Melbourne

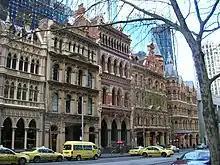
Victorian era buildings on Collins Street, preserved by setting skyscrapers back from the street

On the back of the 1850s gold rush and 1880s land boom, Melbourne became renowned as one of the world's great Victorian-era cities, a reputation that persists due to its diverse range of Victorian architecture. High concentrations of well-preserved Victorian-era buildings can be found in the inner suburbs, such as Carlton, East Melbourne and South Melbourne. Outstanding examples of Melbourne's built Victorian heritage include the World Heritage-listed Royal Exhibition Building (1880), the General Post Office (1867), Hotel Windsor (1884) and the Block Arcade (1891). Comparatively little remains of Melbourne's pre-gold rush architecture; St James Old Cathedral (1839) and St Francis' Church (1845) are among the few examples left in the CBD. Many of the CBD's Victorian boom-time landmarks were also demolished in the decades after World War II, including the Federal Coffee Palace (1888) and the APA Building (1889), one of the tallest early skyscrapers upon completion. Heritage listings and heritage overlays have since been introduced in an effort to prevent further losses of the city's historic fabric.